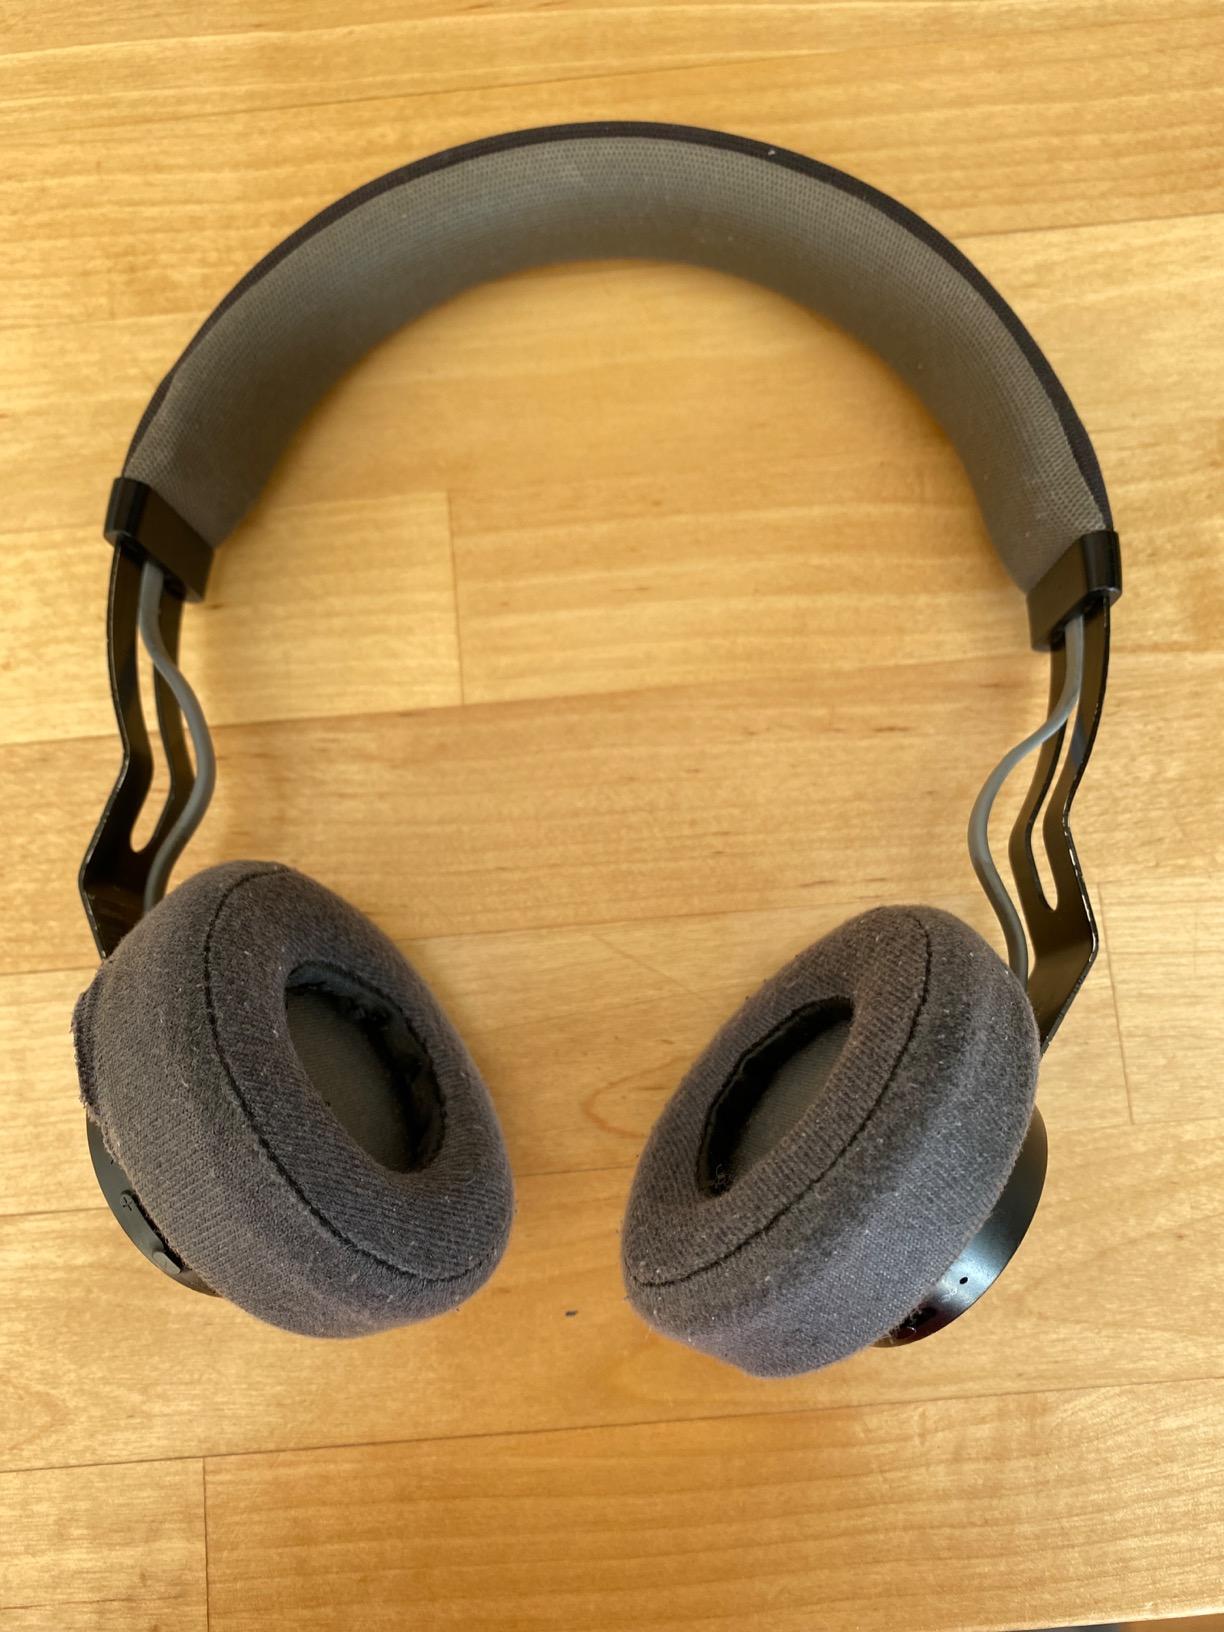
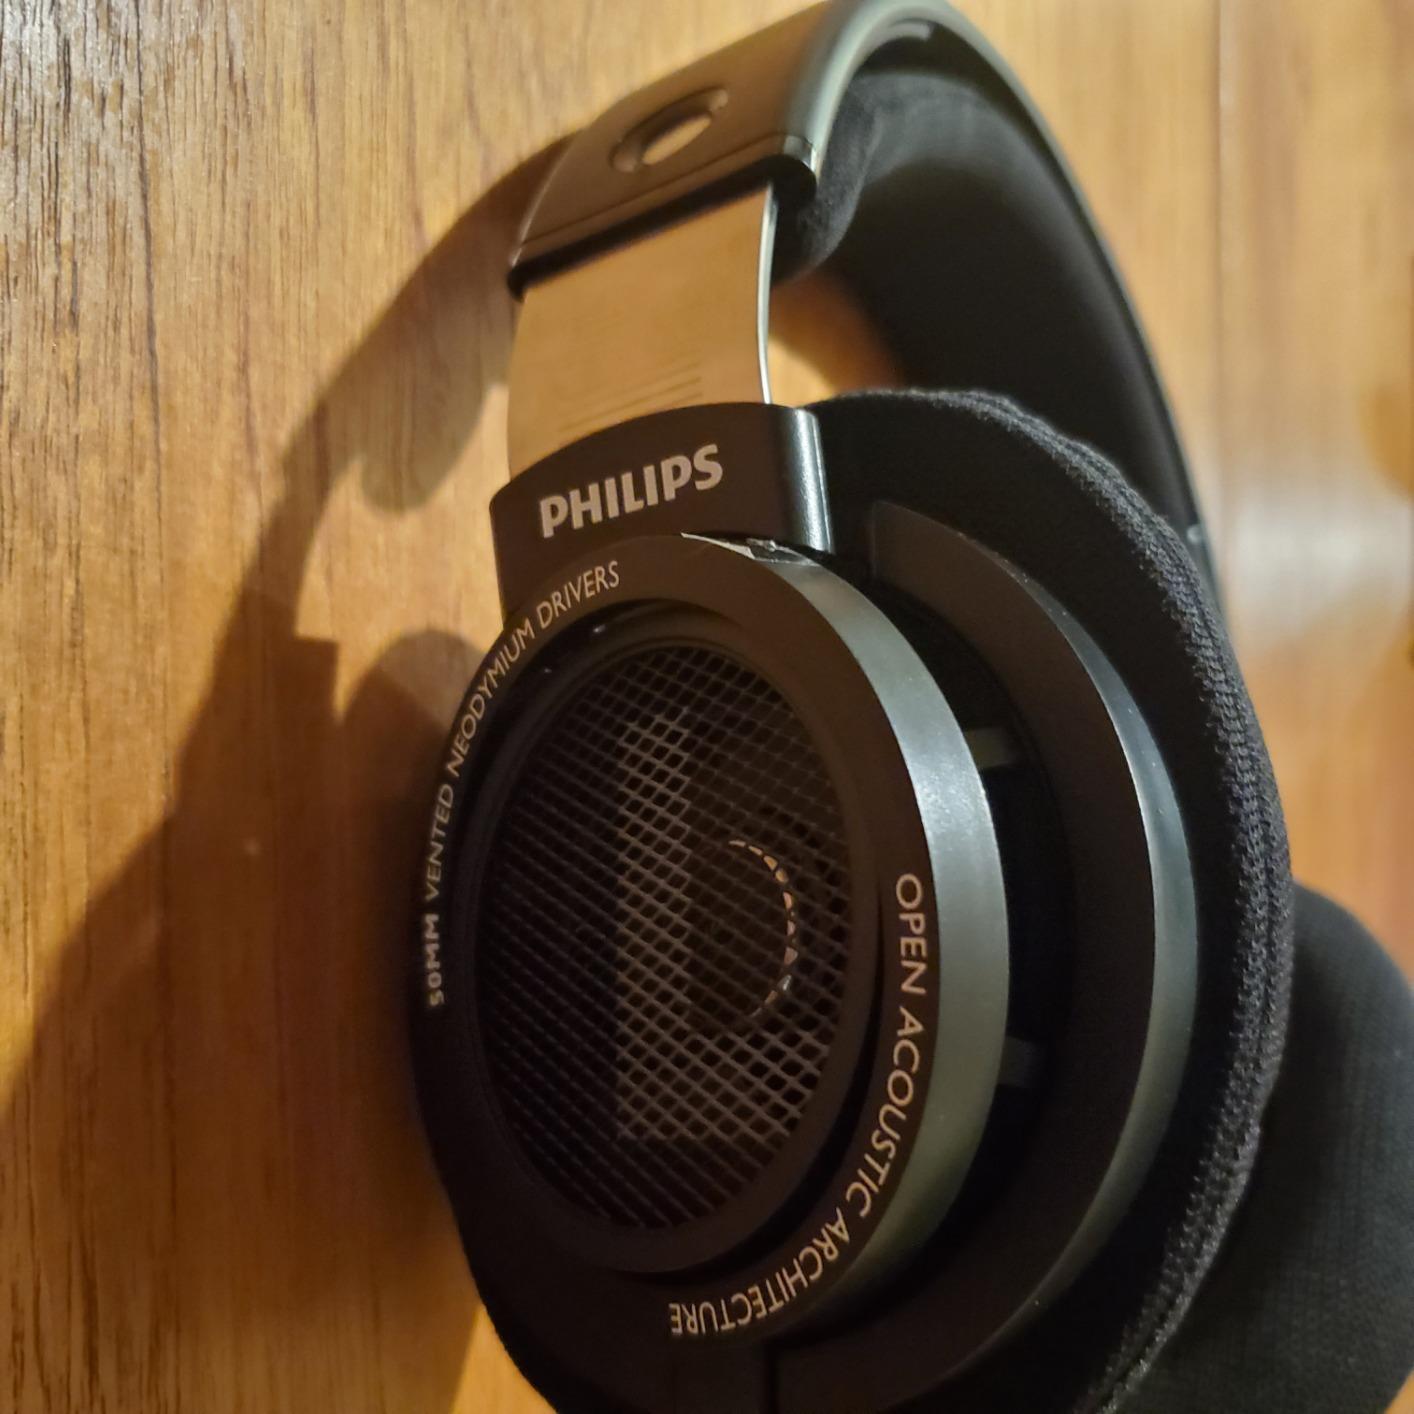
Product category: headphones
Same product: no